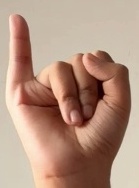
ASL sign: I